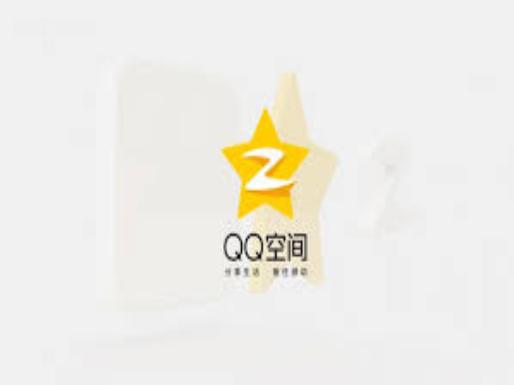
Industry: Leisure